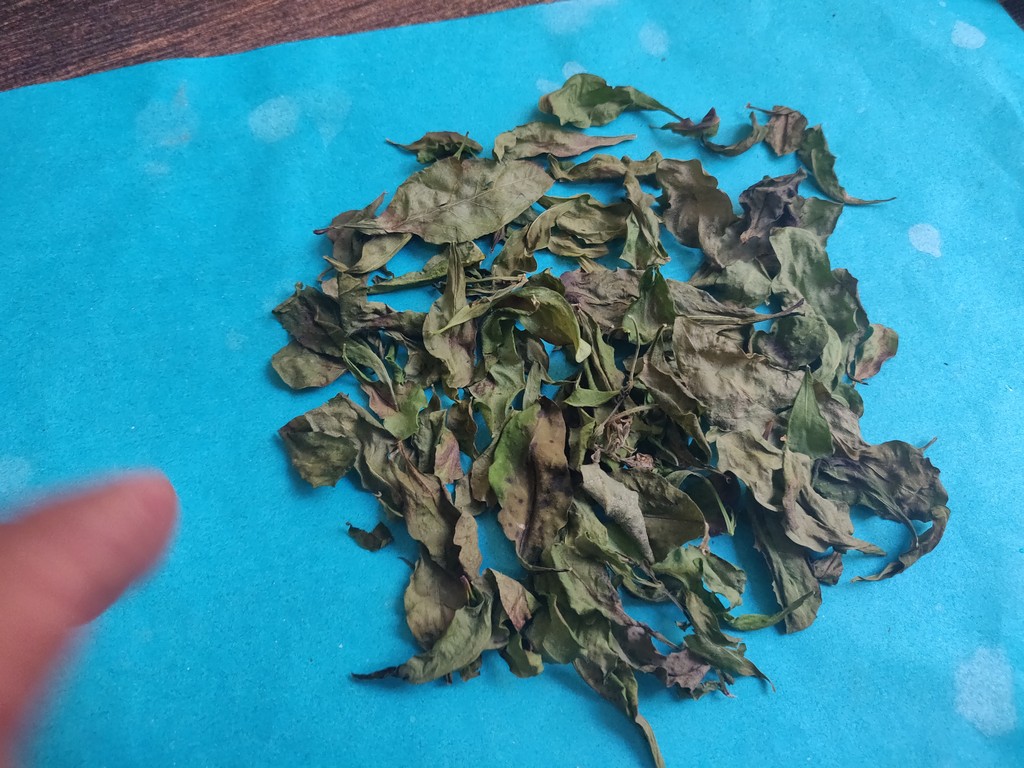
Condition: Dried
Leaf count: multiple
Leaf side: unknown